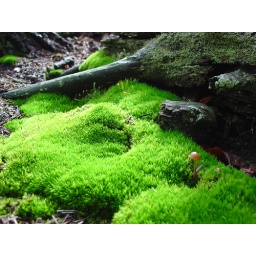
The forest floor was covered in flora and fauna after an unusally wet summer.